Knox-Metropolitan United Church (Regina, Saskatchewan)

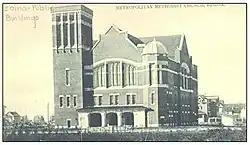
Like Knox Presbyterian, one block north and also on Victoria Park, destroyed by the Regina Cyclone of 1912 and immediately rebuilt.

Both Knox Presbyterian and Metropolitan Methodist’s buildings were destroyed by the Regina Cyclone of 1912. The congregational website in 2012 mentioned it, "We have a lot of history behind us at the corner of Victoria Avenue and Lorne Street in Regina. Our building was once knocked down by the tornado of 1912, but we got back up again."